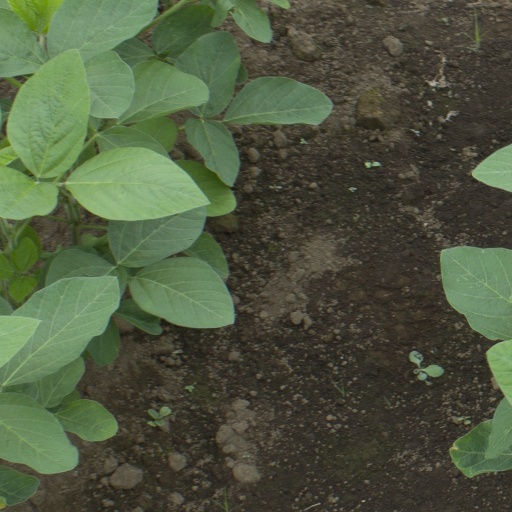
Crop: soybean